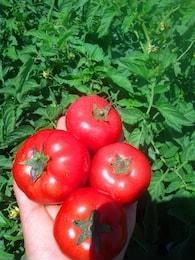
Label: tomato